James Hayes (Australian politician)

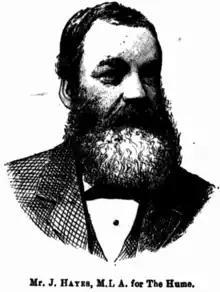

Hayes was born in Cork, Ireland and arrived with parents in New South Wales in 1837. He was educated at a private school near Parramatta and became a miller. He married Frances Foott in June 1861 and had four daughters and six sons.